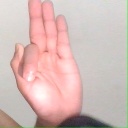
अक्षर: फ